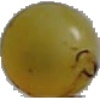
Label: Grape White 3